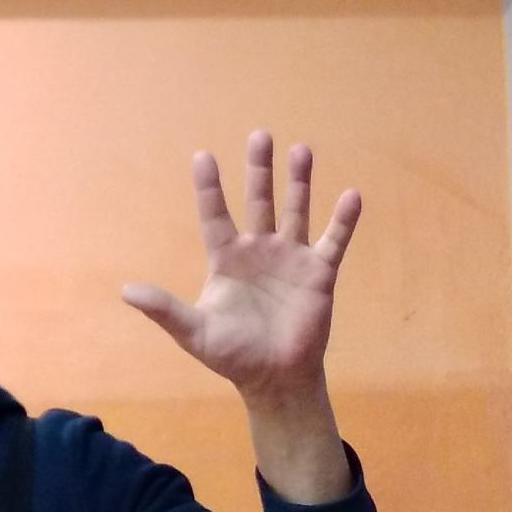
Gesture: palm